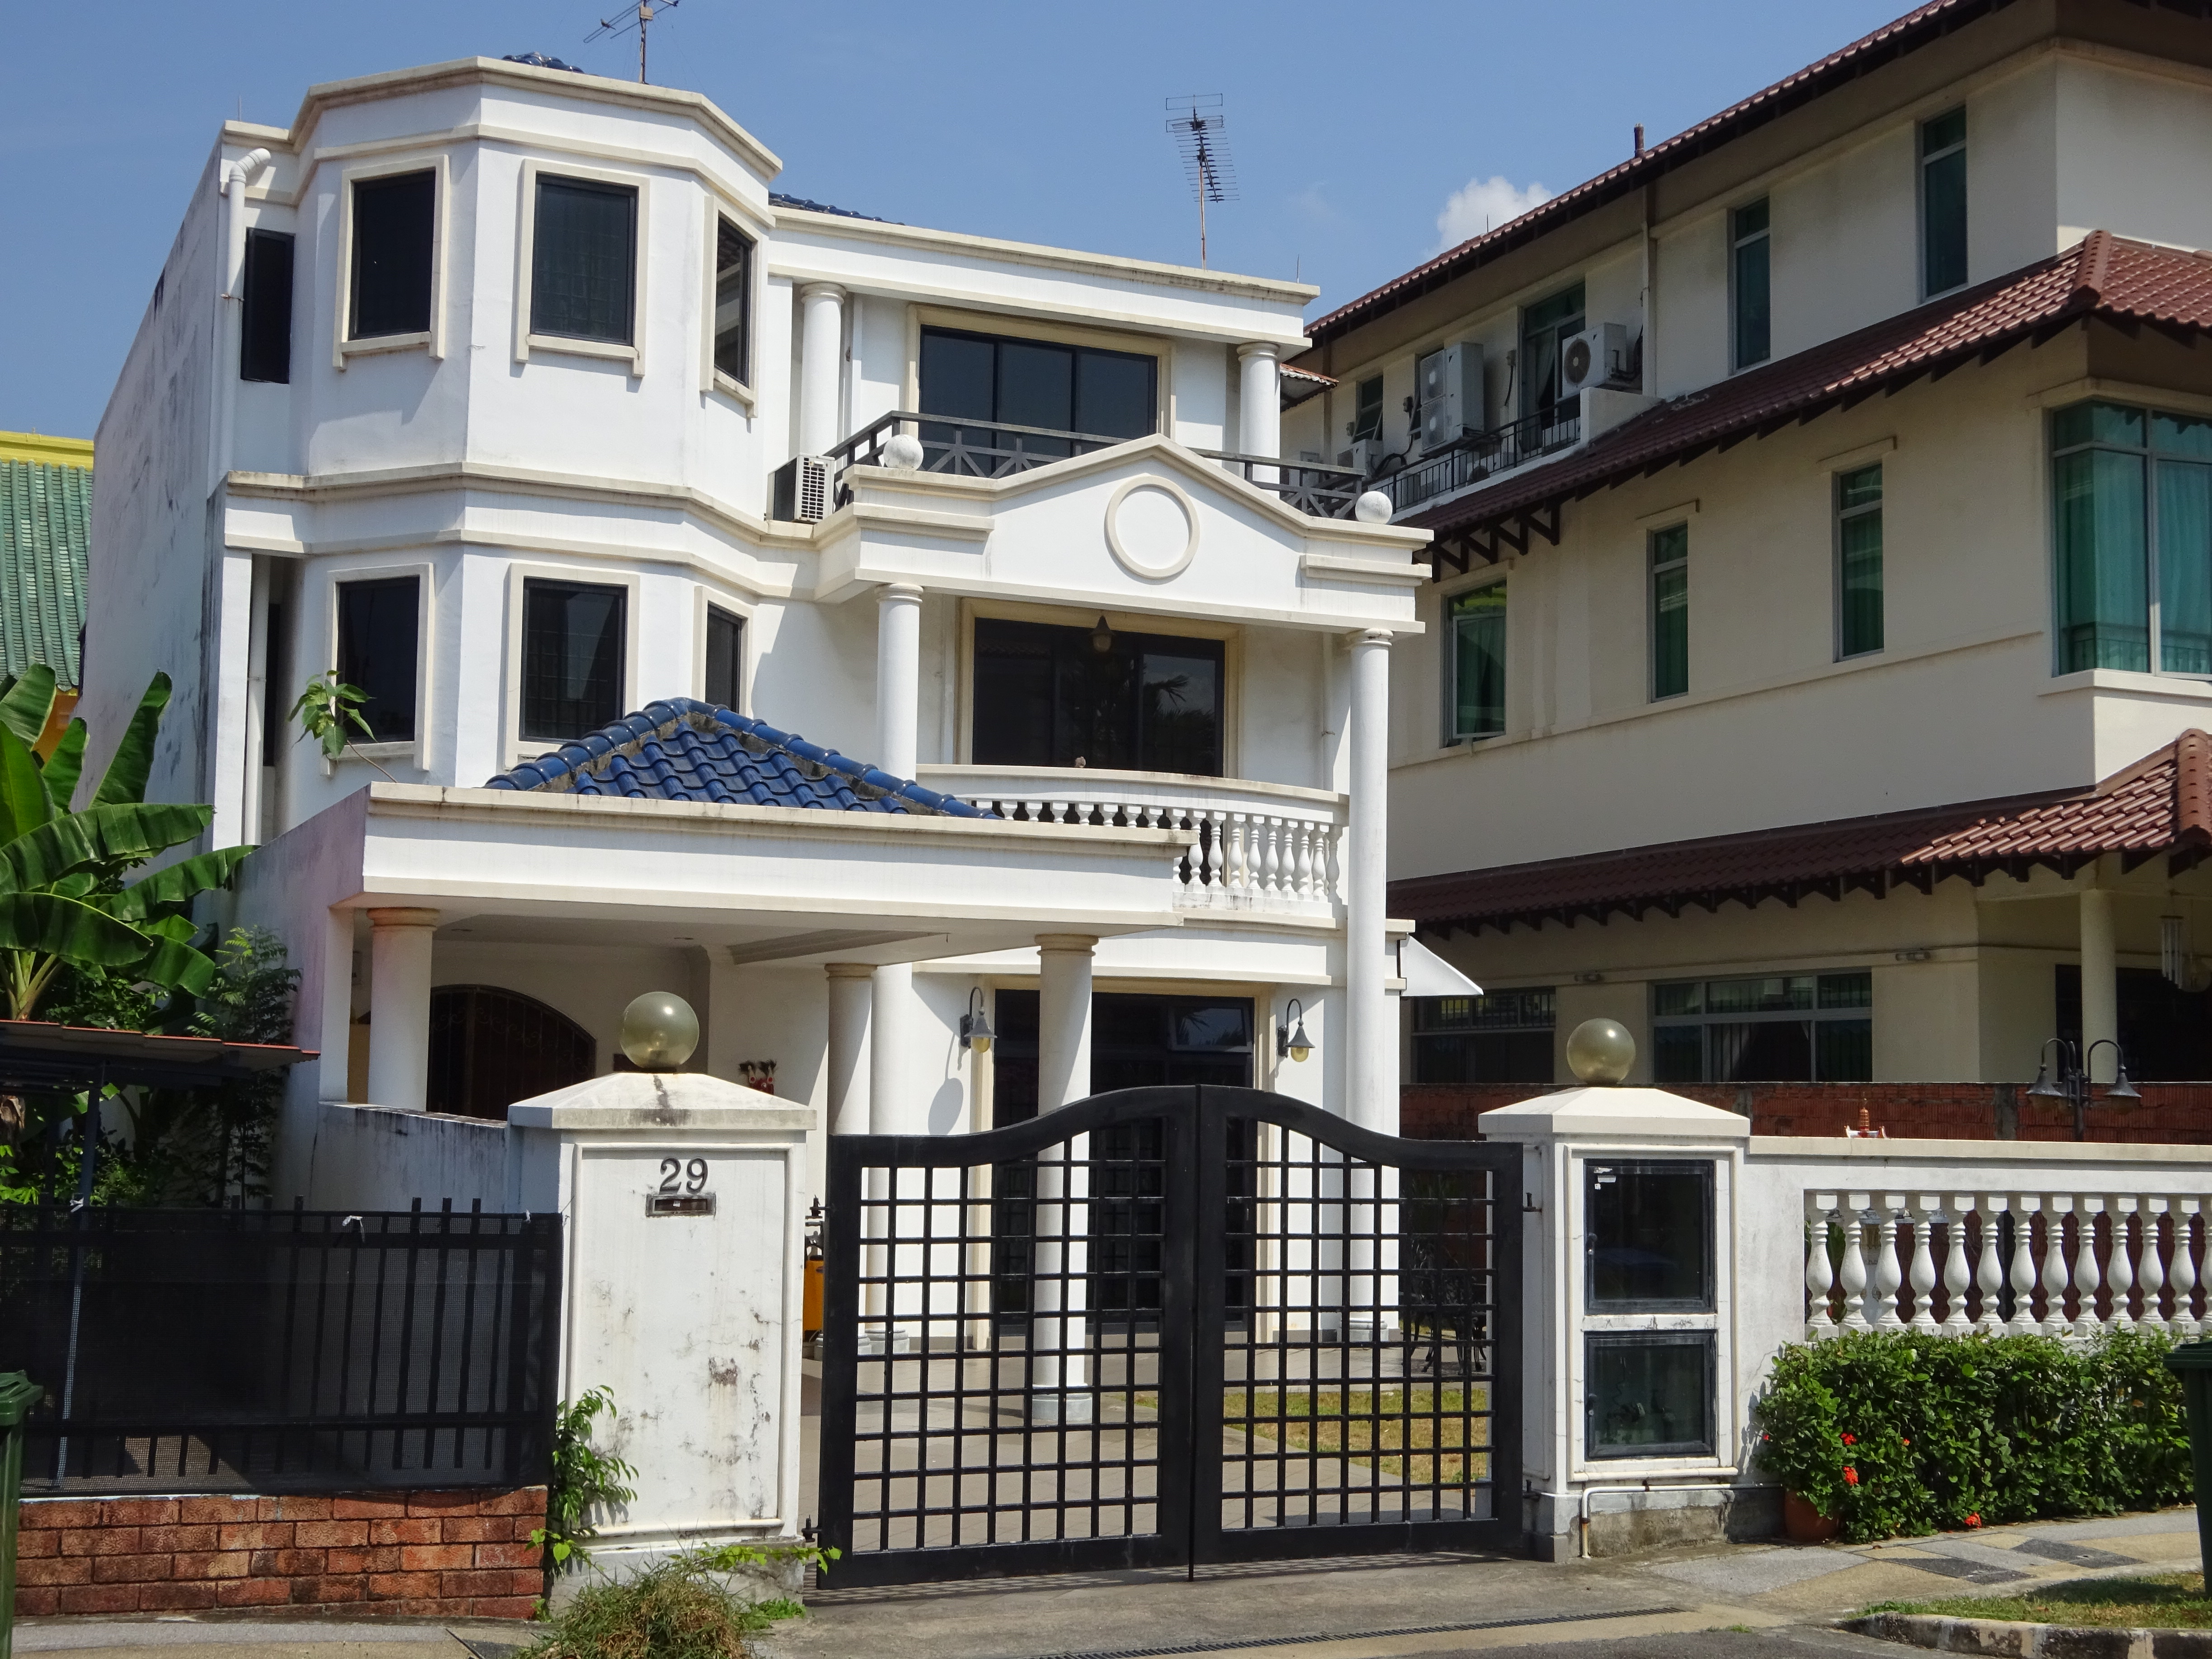
buildings, life, living, city, street, plant, building, sky, window, property, house, fixture, door, porch, Material property, siding, facade, residential area, landmark, roof, tree, fence, urban design, apartment, condominium, sash window, suburb, mixed use, wood, baluster, cottage, home, handrail, home fencing, home door, balcony, molding, room, palm tree, estate, mansion, historic house, stairs